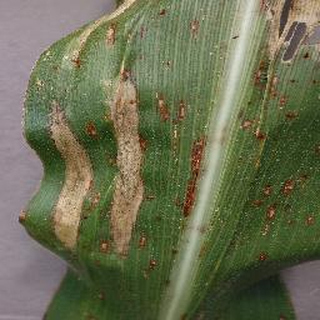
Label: corn_northern_leaf_blight